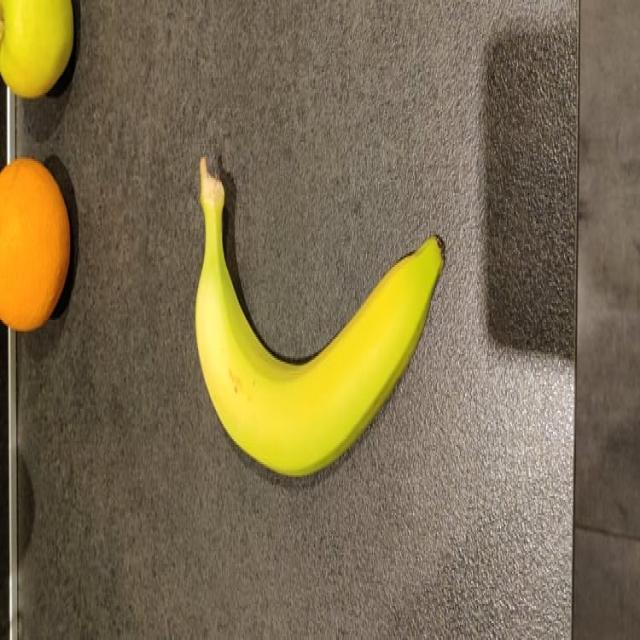
Label: bananas